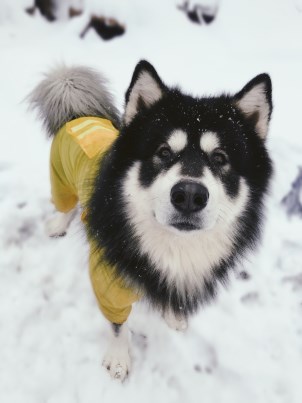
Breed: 1324-n000004-malamute